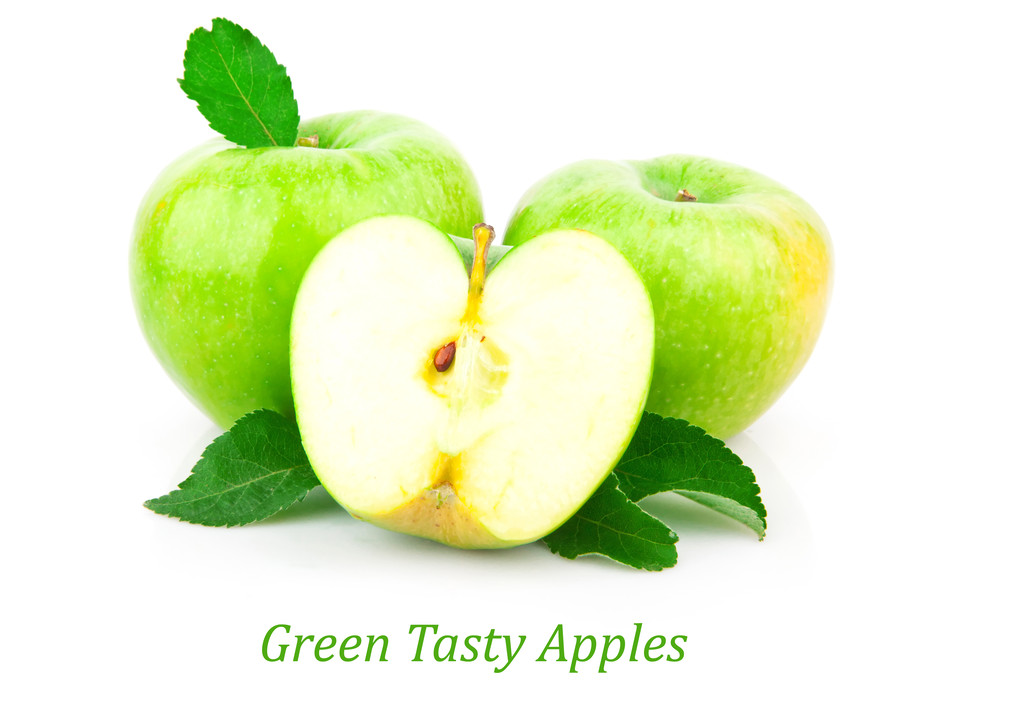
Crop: apple
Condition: healthy